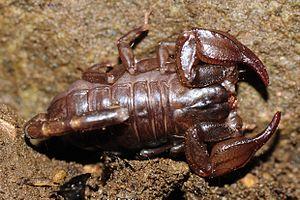
Alpiscorpius mingrelicus est une espèce de scorpions de la famille des Euscorpiidae.